Višegrad massacres

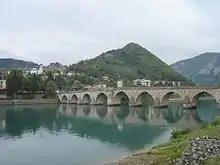
'The Bridge on the Drina', Mehmed Paša Sokolović Bridge, Višegrad, a scene of slaughter of Bosniak civilians.

The Višegrad massacres were acts of mass murder committed against the Bosniak civilian population of the town and municipality of Višegrad during the ethnic cleansing of eastern Bosnia by Republika Srpska police and military forces during the spring and summer of 1992, at the start of the Bosnian War.